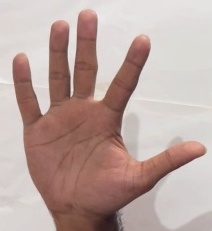
ASL sign: 5